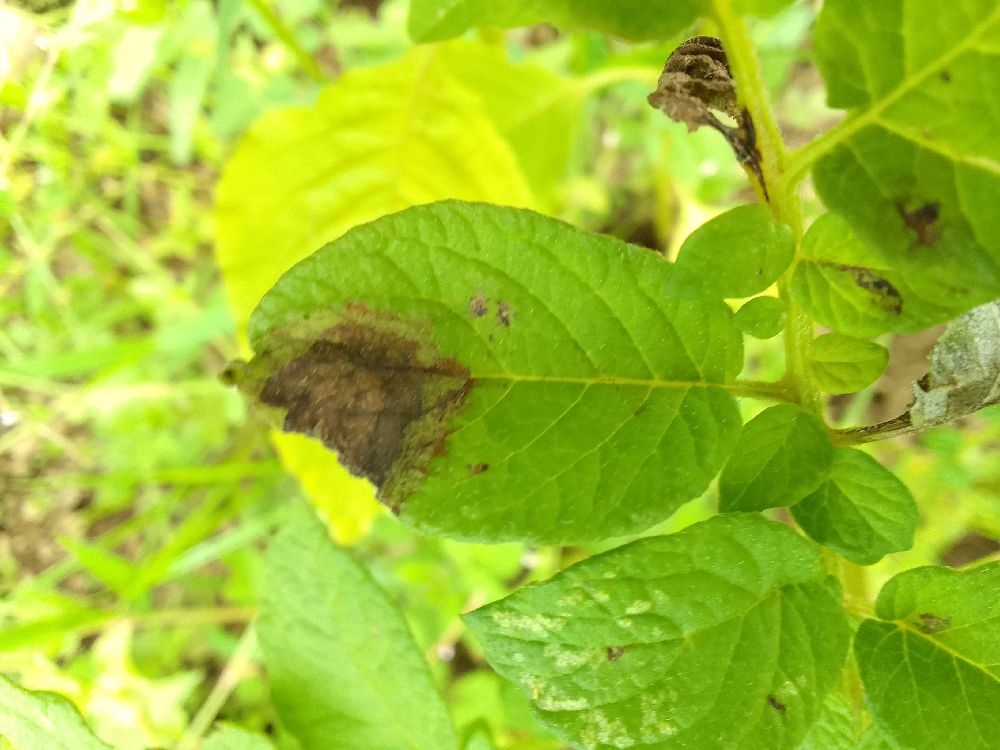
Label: Late blight